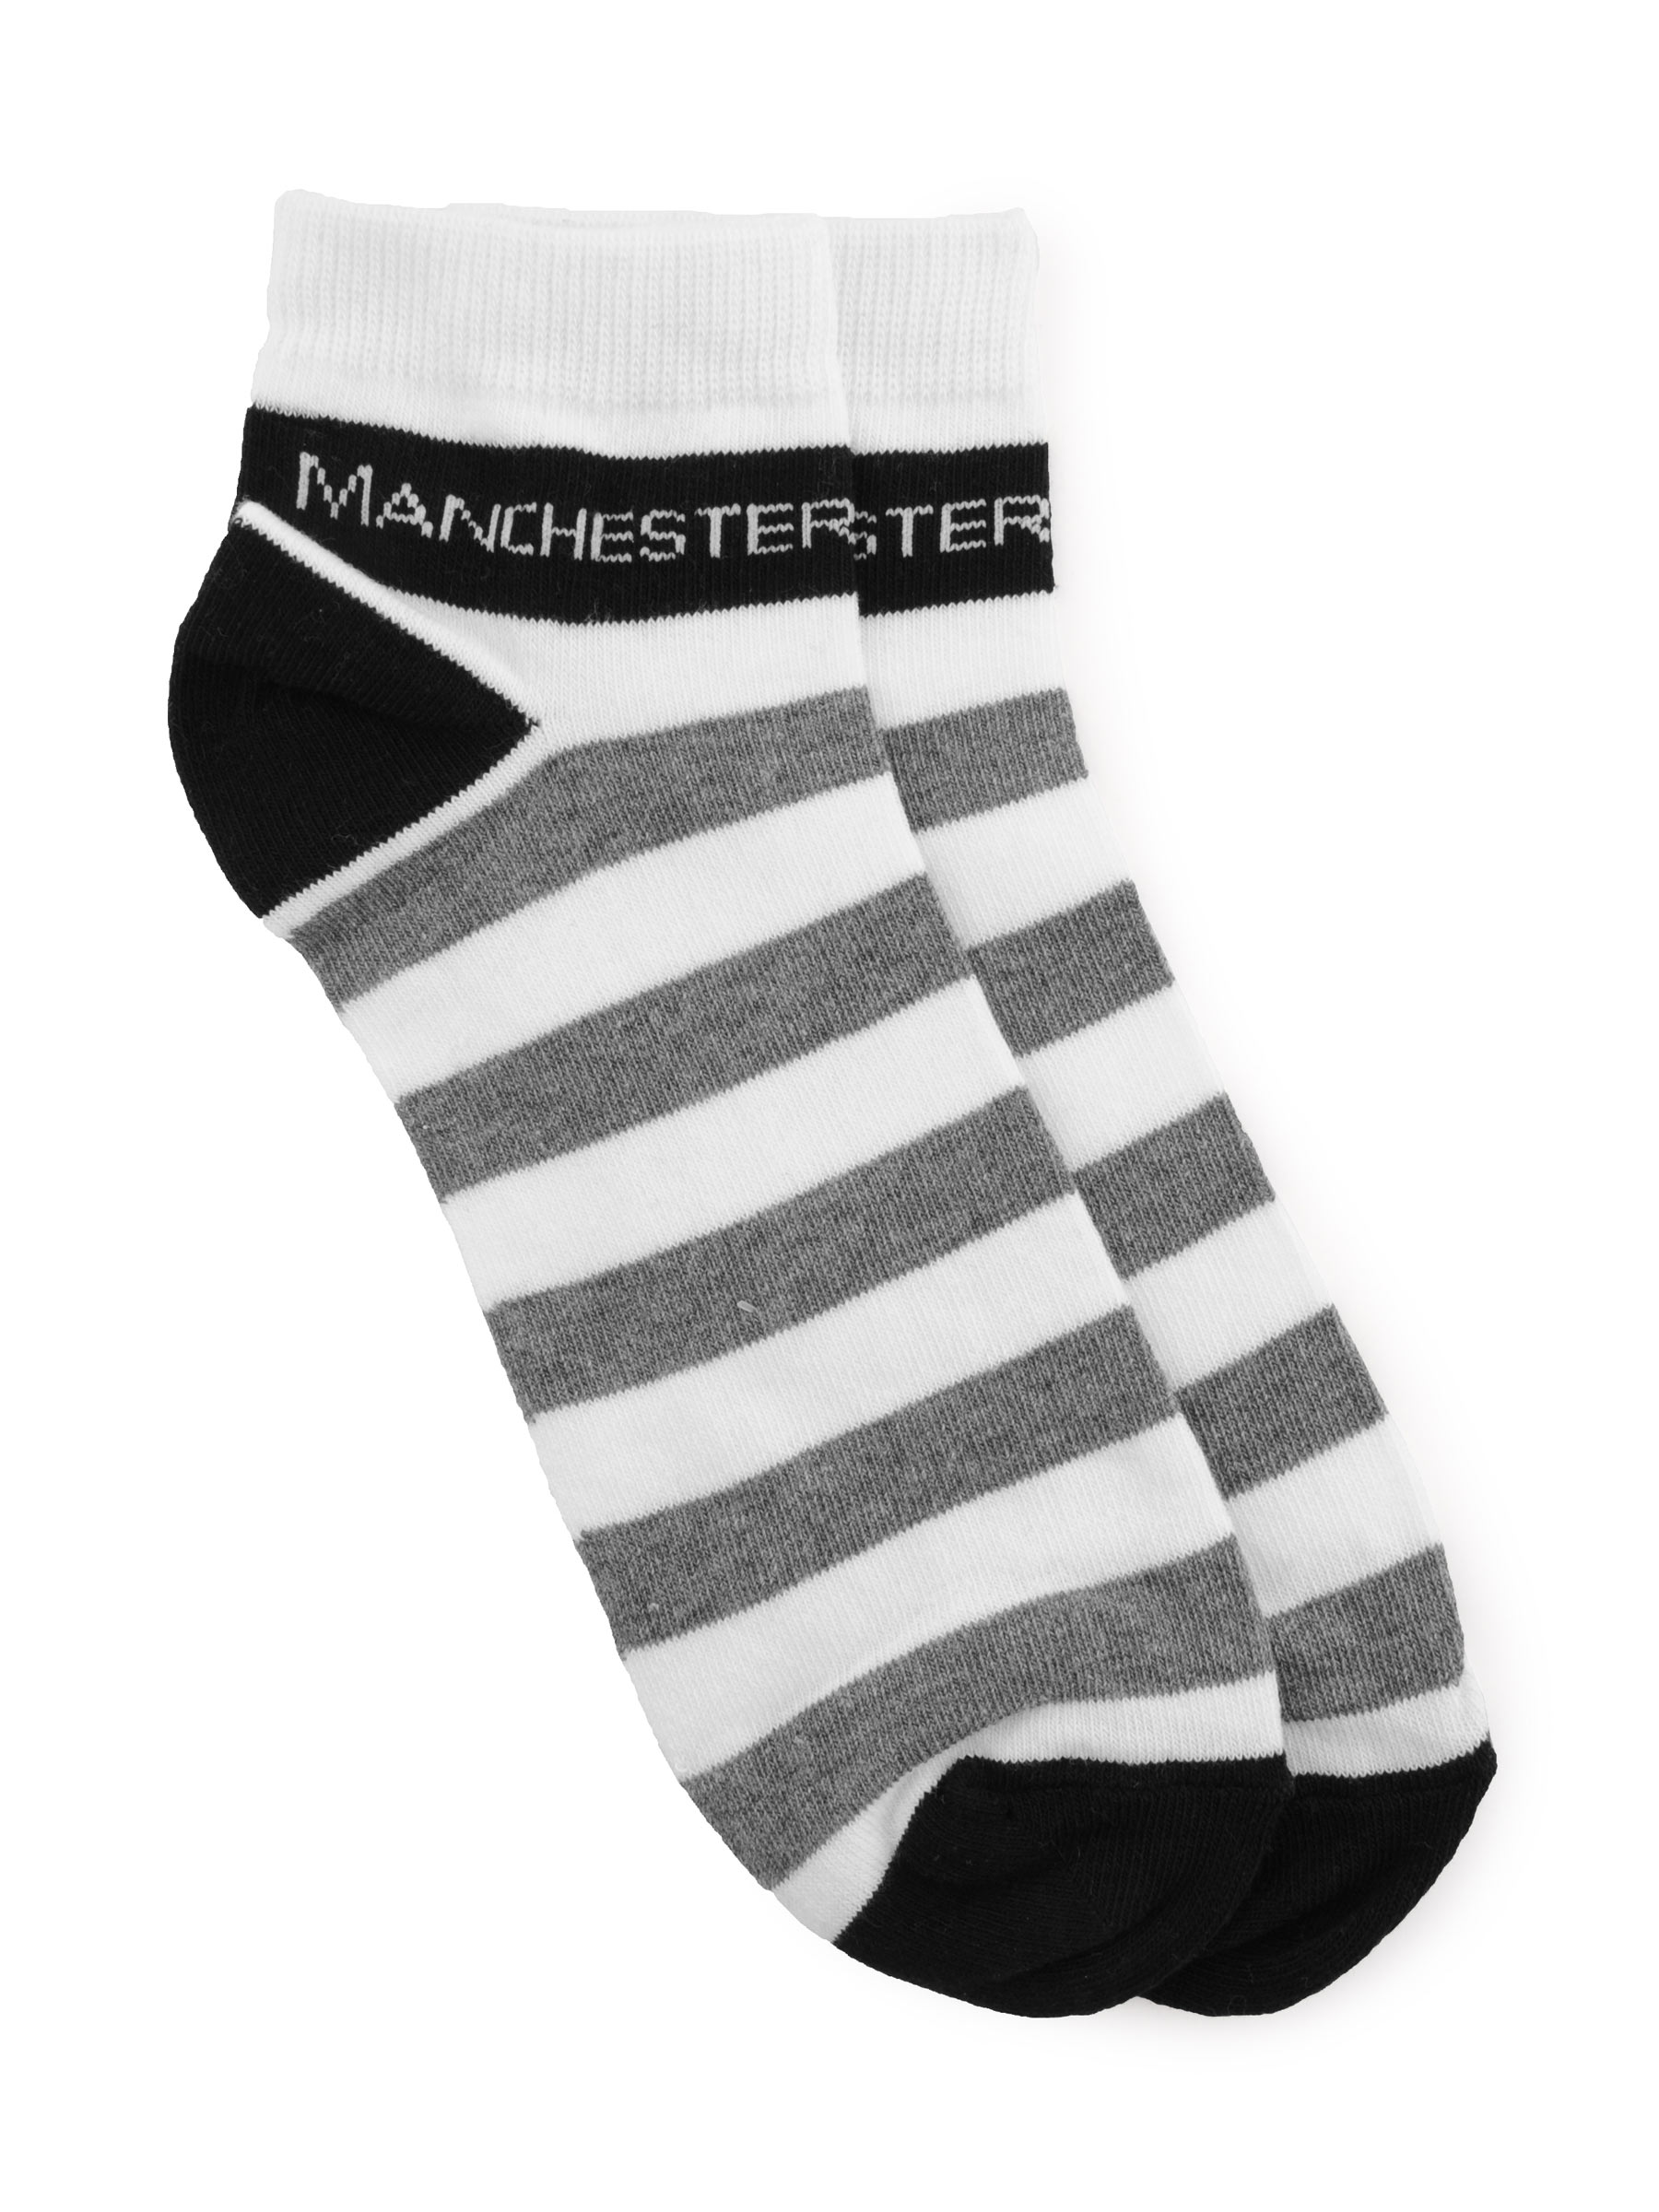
Manchester United Men Stripes White Socks
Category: Accessories / Socks / Socks
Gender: Men
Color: White
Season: Fall 2011
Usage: Casual